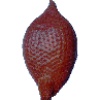
Label: Salak 1